Hermitage AOC

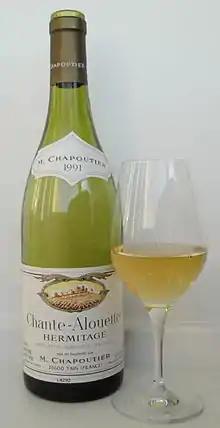
Production of red wines dominate, but white wines are also produced. In this case a white Hermitage from Chapoutier from 100% Marsanne.

Syrah is the primary red grape of Hermitage, mostly used on its own although the appellation rules do allow the addition of 15% or less of Marsanne and/or Roussanne grapes. Hermitage reds tend toward being very earthy, with aromas of leather, red berries, earth, and cocoa/coffee. Because of the high levels of tannin they are usually aged longer than American or Australian Syrahs and are often cellared up to 40 years.